Transport in Hamburg

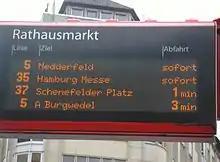
Passenger information system at Rathausmarkt

Major company for the public bus services is the "Hamburg Hochbahn AG (HHA)" with more than 100 lines and driven per day. Another main operator is the regional and city bus company "Verkehrsbetriebe Hamburg-Holstein (VHH)", operating many own lines (especially in the outer districts and on outbound lines) and sharing services with the "Hamburger Hochbahn" on several lines. Both companies handed over small parts of their services and some lines to subcontractors and subsidiaries such as "Jasper" or "Süderelbe-Bus."